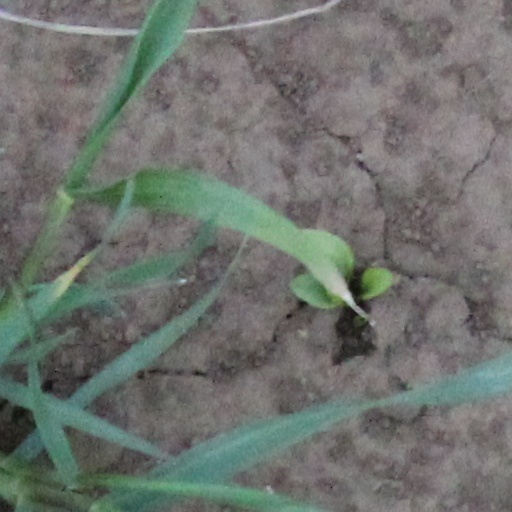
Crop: wheat